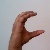
The image shows a hand gesture representing the letter 'C' in Indian Sign Language.